Max Ochs

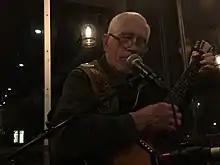
Max Ochs performing live at the Thousand Incarnations of the Rose Music Festival, Takoma Park, MD. Friday, April 13, 2018.

Max Ochs (born Maxwell David Ochs; born December 31, 1940, in Queens, New York) is a fingerstyle acoustic guitarist and folklorist who recorded for Takoma Records among other labels.